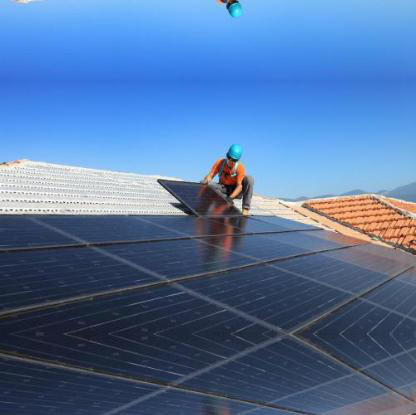
Objects in the image:
label: helmet
label: helmet